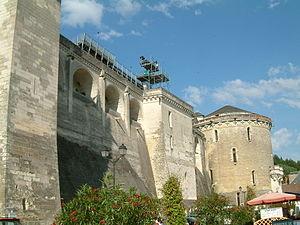
Château d'Amboise, Amboise, FRANCE
Sulpice II d'Amboise, dit "Le Hutin", né vers 1105 et mort le 24 août 1153, il était le fils aîné de Hugues Ier d'Amboise
Hugues Iᵉʳ d'Amboise, né vers 1055, et mort le 24 juillet 1129, est un seigneur de Touraine.